Baldwin IV of Jerusalem

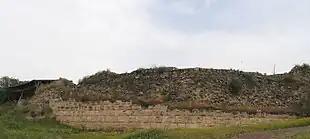
Saladin demolished Baldwin's Le Chastellet fortress after conquering it.

On 24 August 1179, Saladin, who found that the Templars at Le Chastellet posed a serious issue, laid siege to the fortress. His most trusted officers advised a quick and violent assault rather than a regular siege, and the Muslims immediately stormed the outer defences. When Baldwin heard of this, he summoned a host to Tiberias; in the meantime, the Muslims breached the castle's inner walls and captured it on 29 August. The castle fell before the relic of the True Cross could be fetched from Jerusalem to accompany the Christian troops; as Le Chastellet was specifically built to withstand a long siege, the crusaders saw no reason to rush. Saladin remained at the castle for a fortnight, demolishing the building and executing the Christian soldiers there who were not killed in battle.